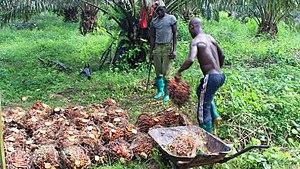
Les récolteurs rassemblent des régimes de palme. This is an image of ""African people at work"" from Ivory Coast"
Le palmier à huile ou éléis de Guinée est une plante monocotylédone de la famille des Arécacées, largement cultivée pour ses fruits et ses graines riches en huile à usage alimentaire et industriel. L'huile de palme, extraite de la pulpe du fruit, est devenue depuis quelques années la « première source de corps gras végétal sur le marché mondial ». L'huile de palmiste, extraite des graines, est autorisée dans l'Union européenne comme substitut du beurre de cacao.